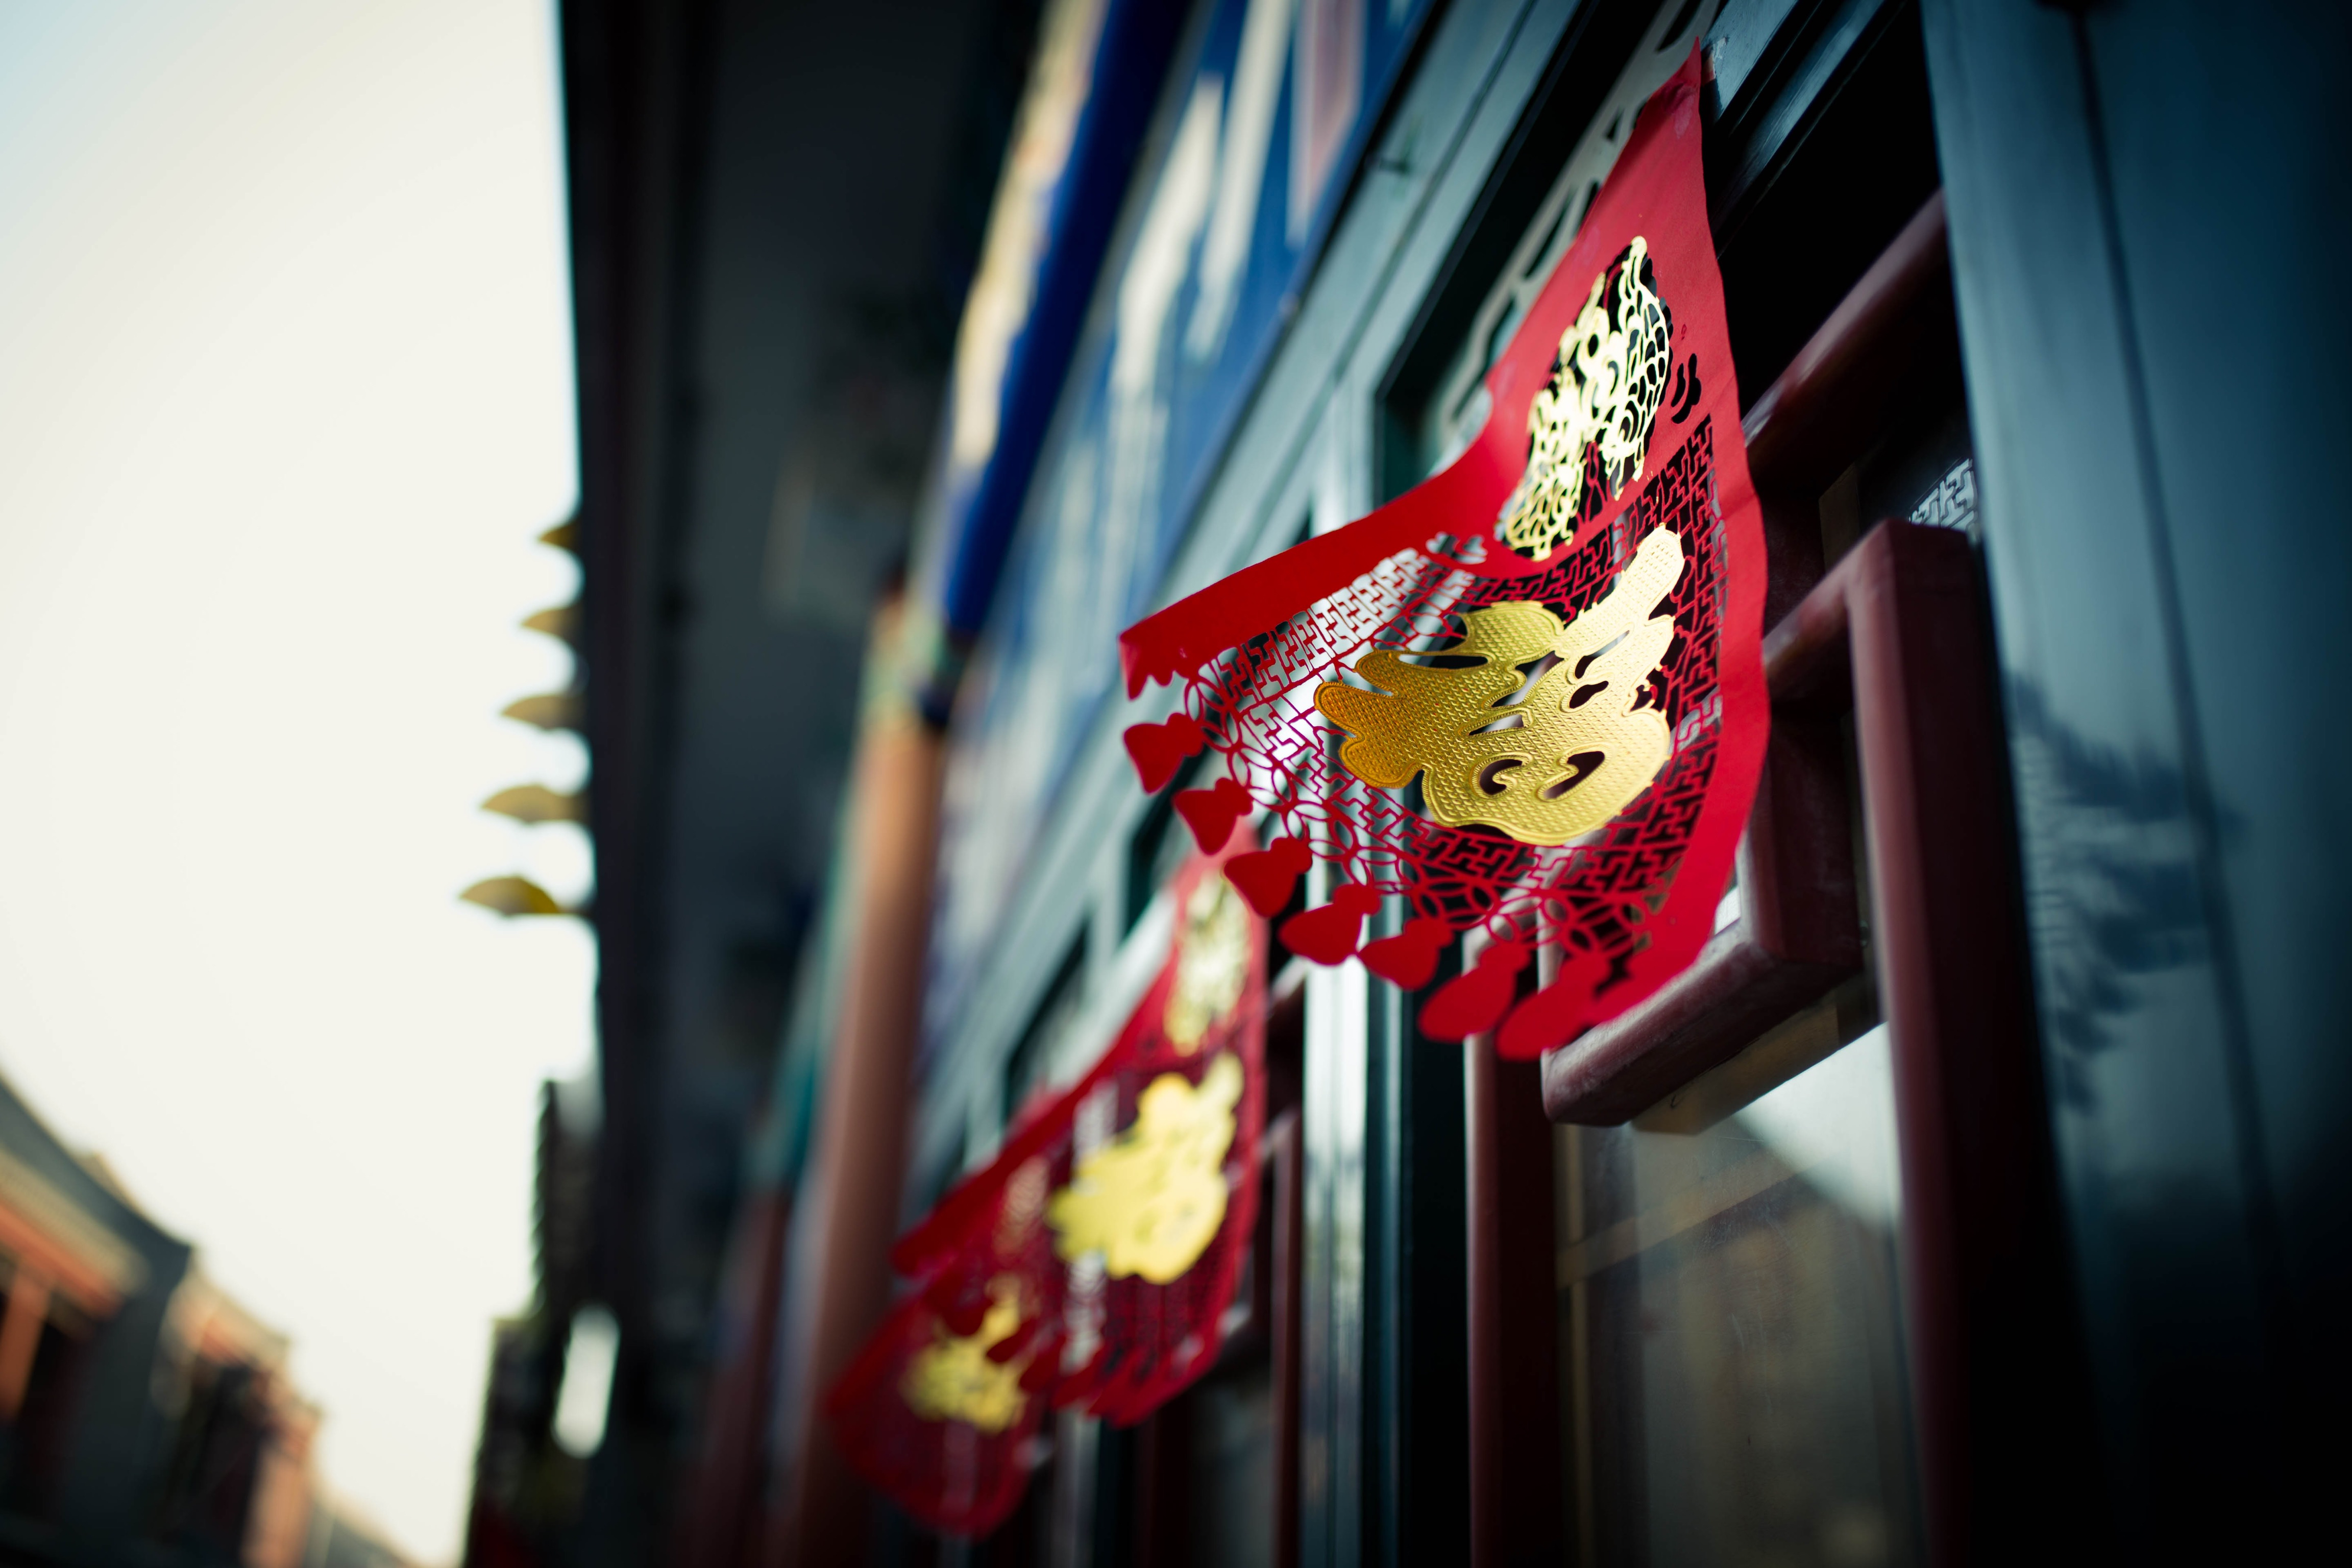
light, night, red, color, art